History of Manchester City F.C. (2001–present)

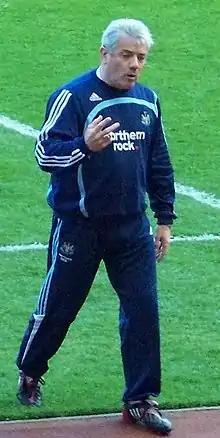
Kevin Keegan oversaw a period of stability albeit one of underachievement

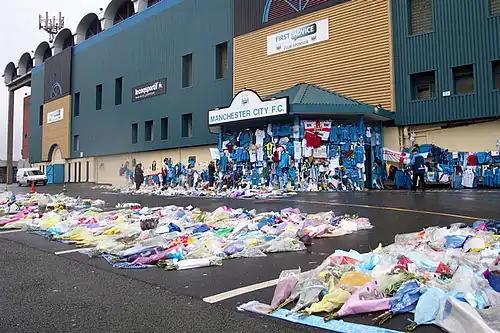
The club were stunned as Marc-Vivien Foé died while playing for Cameroon during the 2003 Confederations Cup. Foé was the last City player to score a goal at Maine Road.

Kevin Keegan's four-year tenure as City manager brought much needed stability, as he gained promotion to the Premier League at the first attempt and then kept the side in the top flight. He failed, however, to build on those positive foundations once they were established in the Premier League.